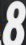
Number: 8